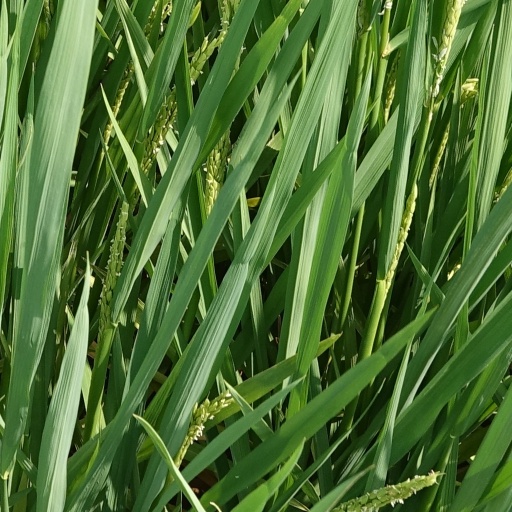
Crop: rice